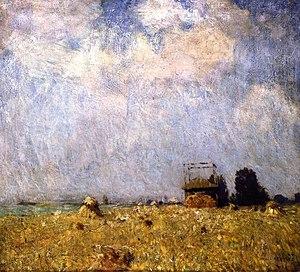
William Langson Lathrop, né le 29 mars 1859 à Warren dans l'état de l'Illinois et décédé le 21 septembre 1938 au cours d'une sortie en bateau sur l'océan Atlantique au large de Long Island, victime du Grand ouragan de 1938, est un peintre tonaliste et impressionniste américain. Avec Edward Redfield, il est considéré comme le fondateur de la colonie artistique de New Hope en Pennsylvanie. Il est connu pour ces peintures de paysage de la région de la Nouvelle-Angleterre et plus particulièrement de sa région d'adoption.